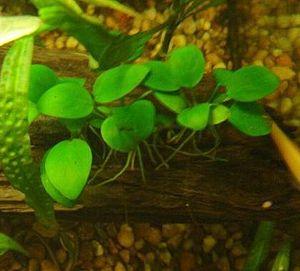
Anubias est un genre de plantes aquatiques ou semi-aquatiques monocotylédones de la famille des Araceae. Il regroupe des plantes à croissance plus ou moins lente. Les feuilles de ces plantes sont coriaces et restent délaissées par les plus gros poissons, les phytophages les ignorent. Ces plantes ne nécessitent pas de terre et peuvent être accrochées à un objet tel une racine.